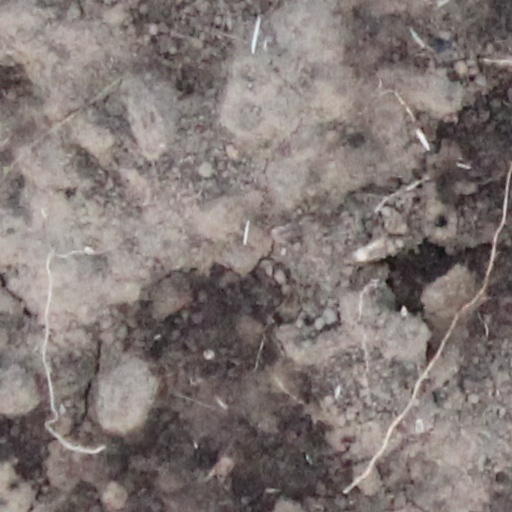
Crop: wheat